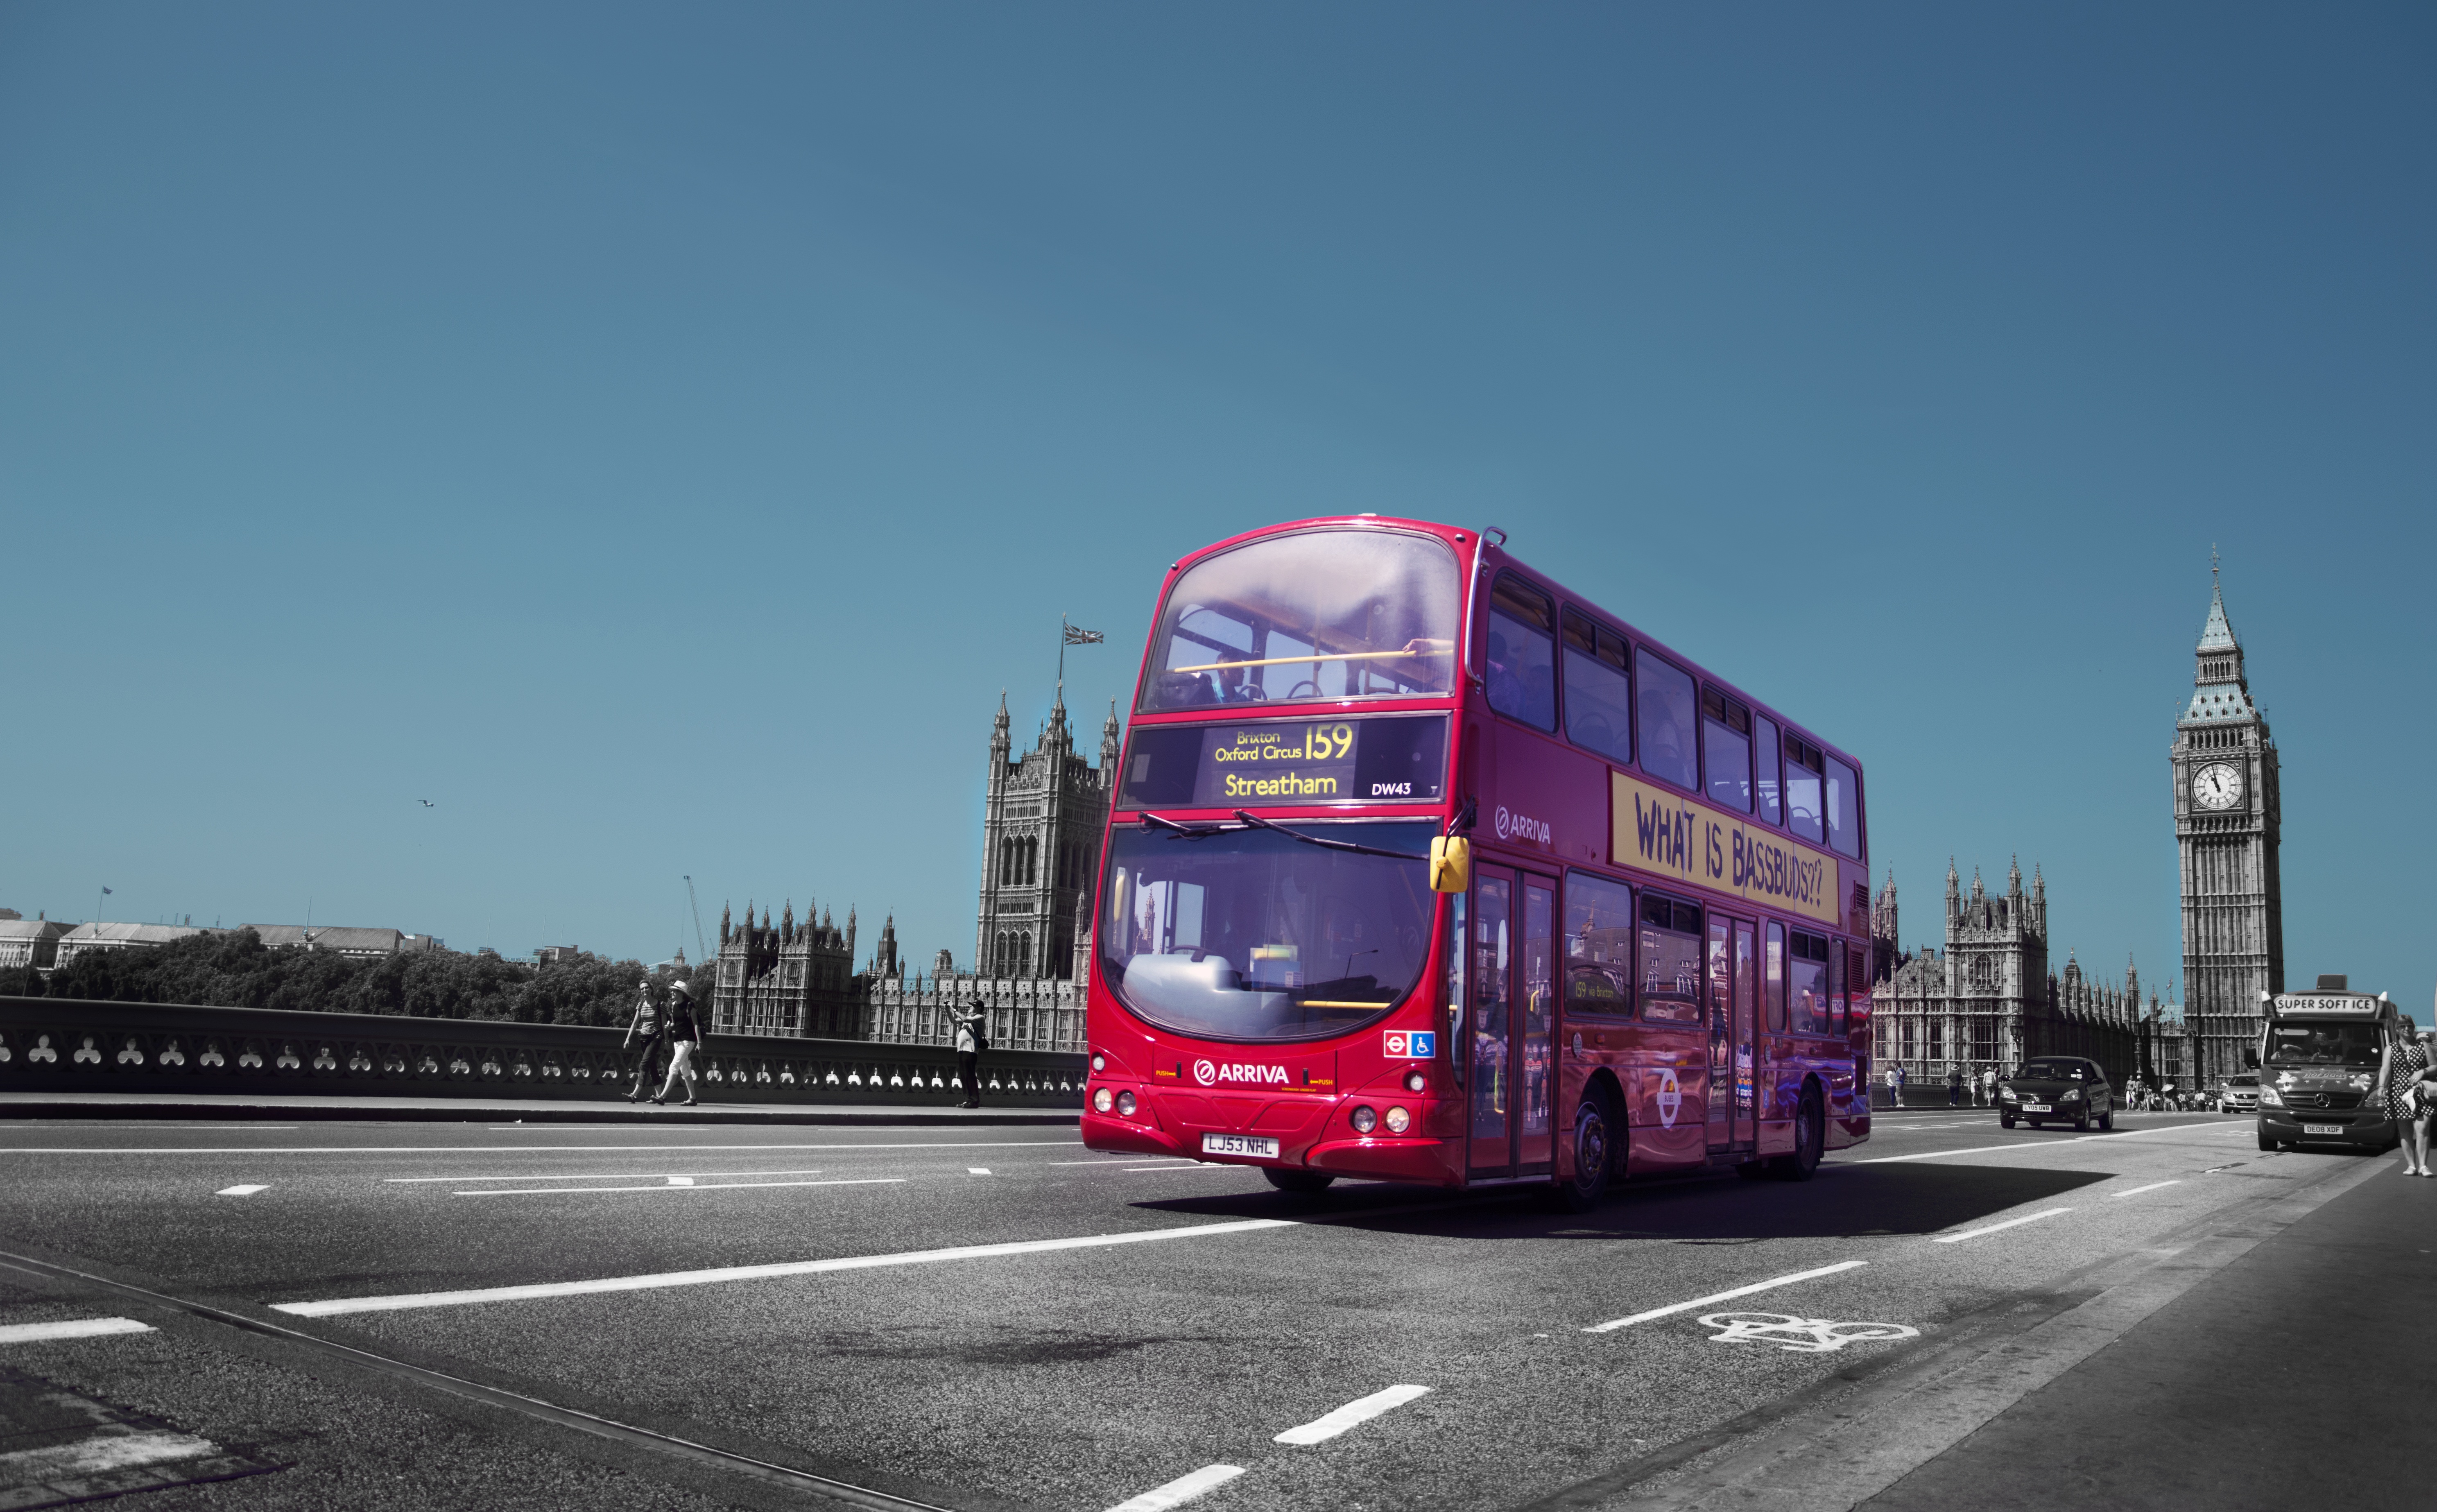
black and white, road, traffic, street, transport, red, vehicle, blue, public transport, big ben, bus, london, double decker bus, land vehicle, metropolitan area